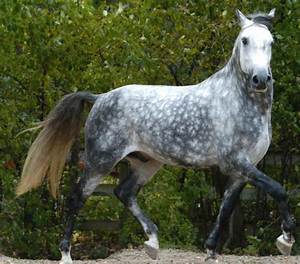
Label: horse